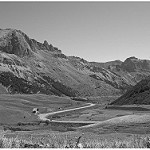
Label: B & W